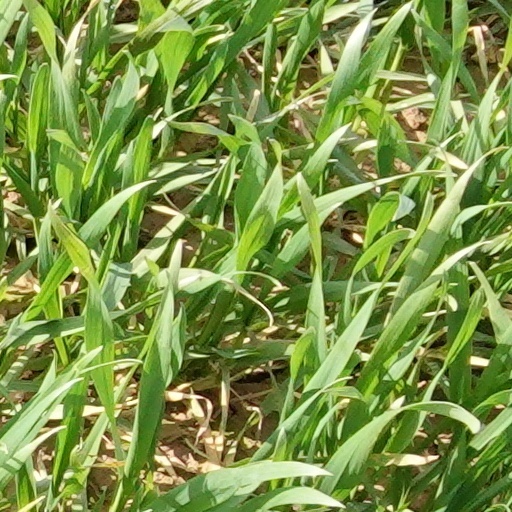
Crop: wheat